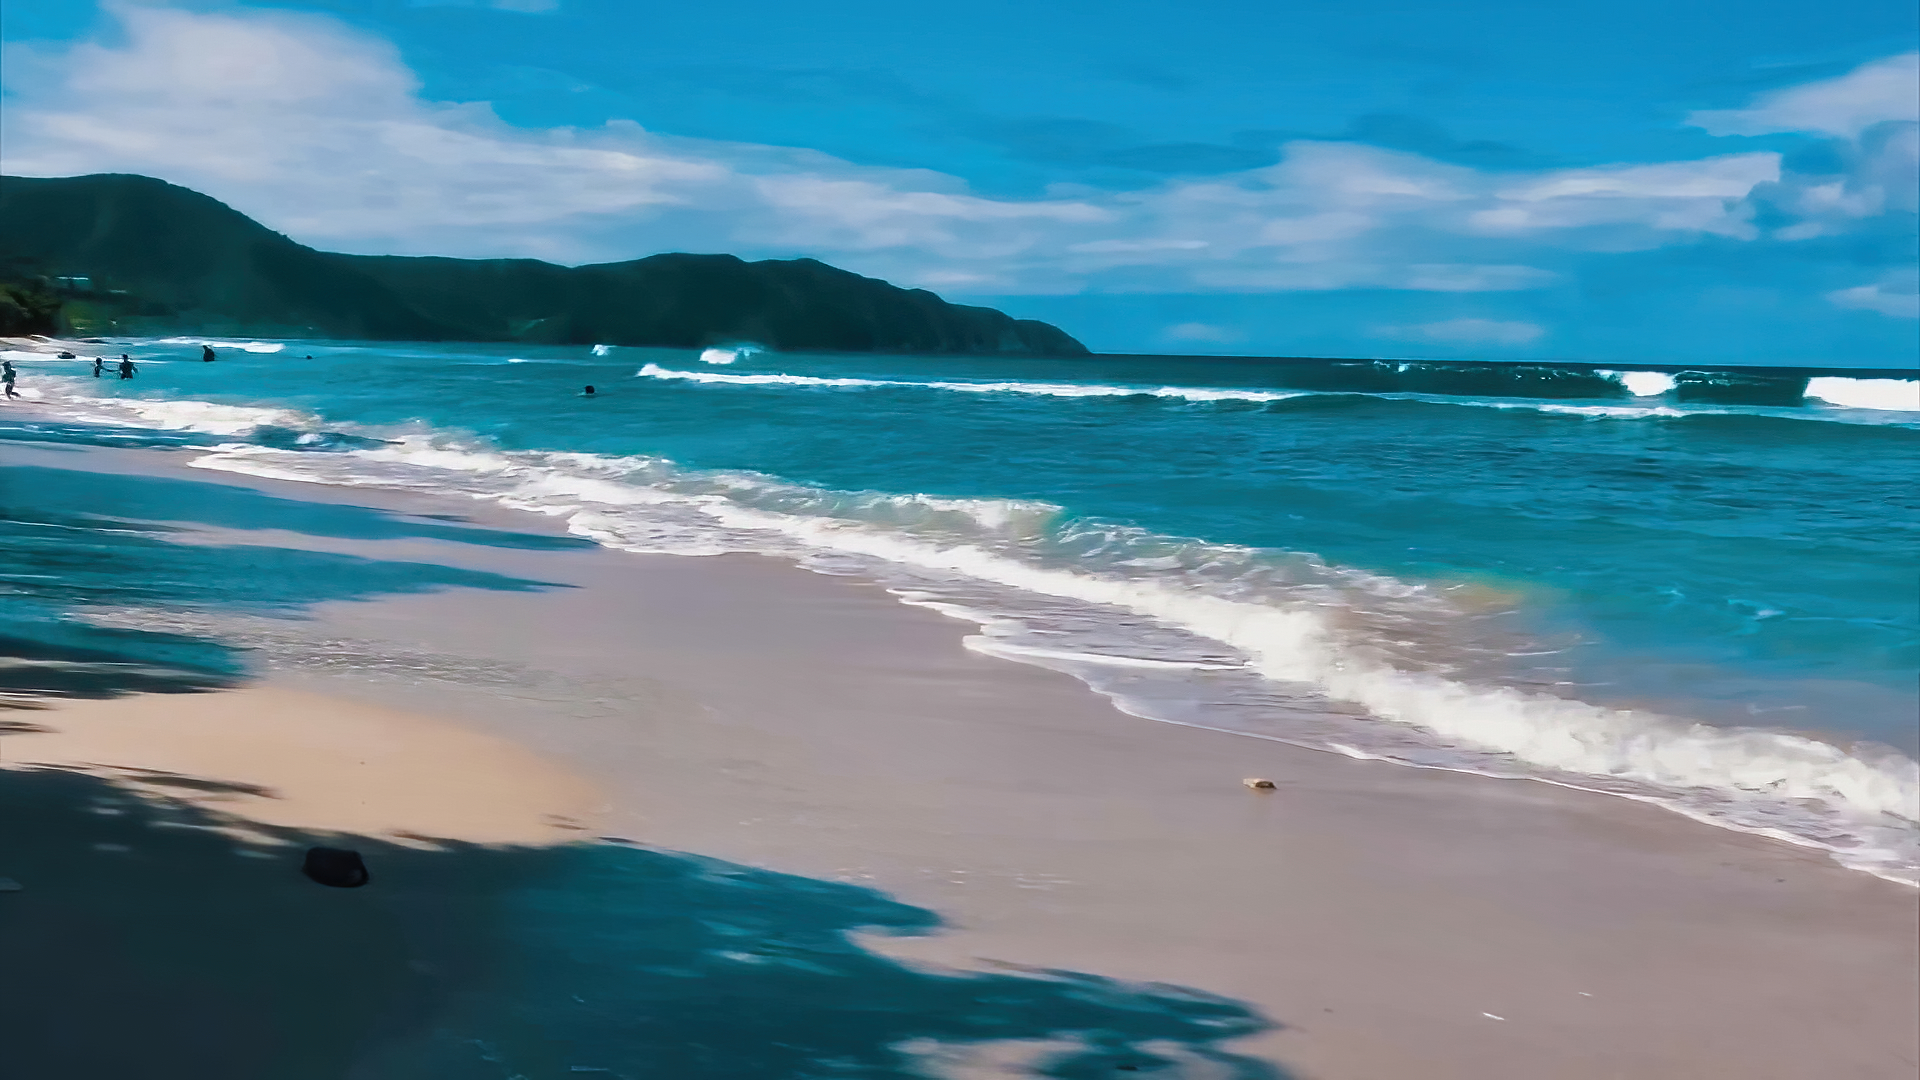
summer, beach, holiday, 2022, cloud, sky, water, water resources, blue, mountain, coastal and oceanic landforms, sunlight, cumulus, watercourse, horizon, wind wave, landscape, headland, natural landscape, calm, island, wind, electric blue, shore, caribbean, wave, sound, klippe, coast, cape, tropics, wilderness, rock, hill, sand, bay, meteorological phenomenon, ocean, travel, tourism, cove, shoal, lake, inlet, promontory, tide, watercraft, tree, peninsula, reflection, vacation, skerry, cliff, bight, evening, islet